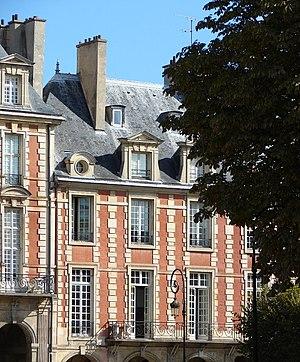
Hôtel de Tresmes - 26 Place des Vosges - Paris 3 Vue générale de la façade de l'hôtel de Tresmes
Cet article recense les monuments historiques français classés en 1956.
Cet article recense les monuments historiques du 3ᵉ arrondissement de Paris, en France.